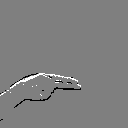
ASL letter: h